Military campaigns of Julius Caesar

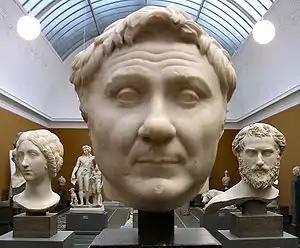
Bust of Pompey the Great in the Ny Carlsberg Glyptotek, Copenhagen

In 52 BC another, larger revolt erupted in Gaul, led by Vercingetorix of the Arverni. Vercingetorix managed to unite the Gallic tribes and proved an astute commander, defeating Caesar in several engagements including the Battle of Gergovia, but Caesar's elaborate siege-works at the Battle of Alesia finally forced his surrender. Despite scattered outbreaks of warfare the following year, Gaul was effectively conquered.